Le ali della vita

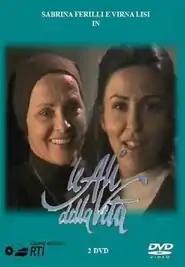

Le ali della vita ("The Wings of Life") is an Italian television miniseries directed by Stefano Reali.